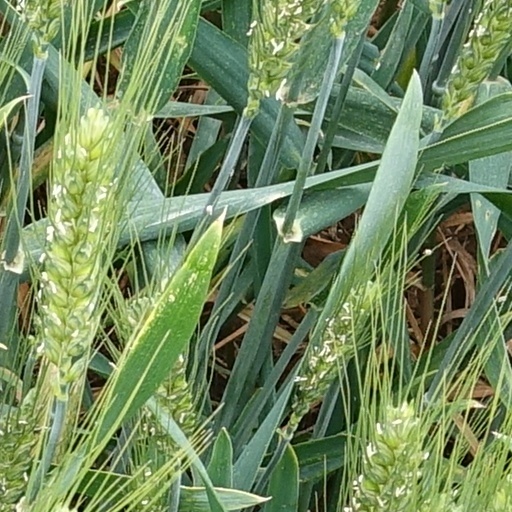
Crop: wheat